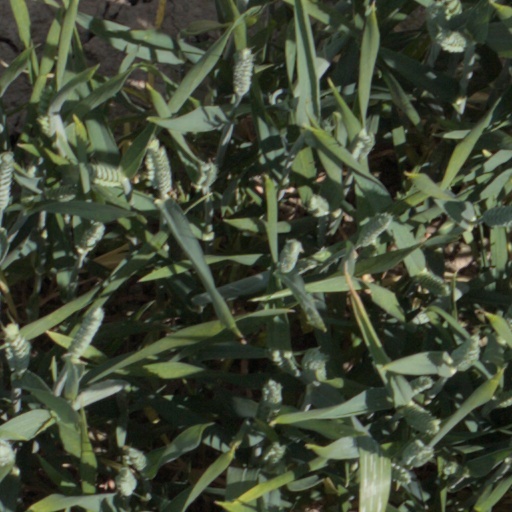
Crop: wheat